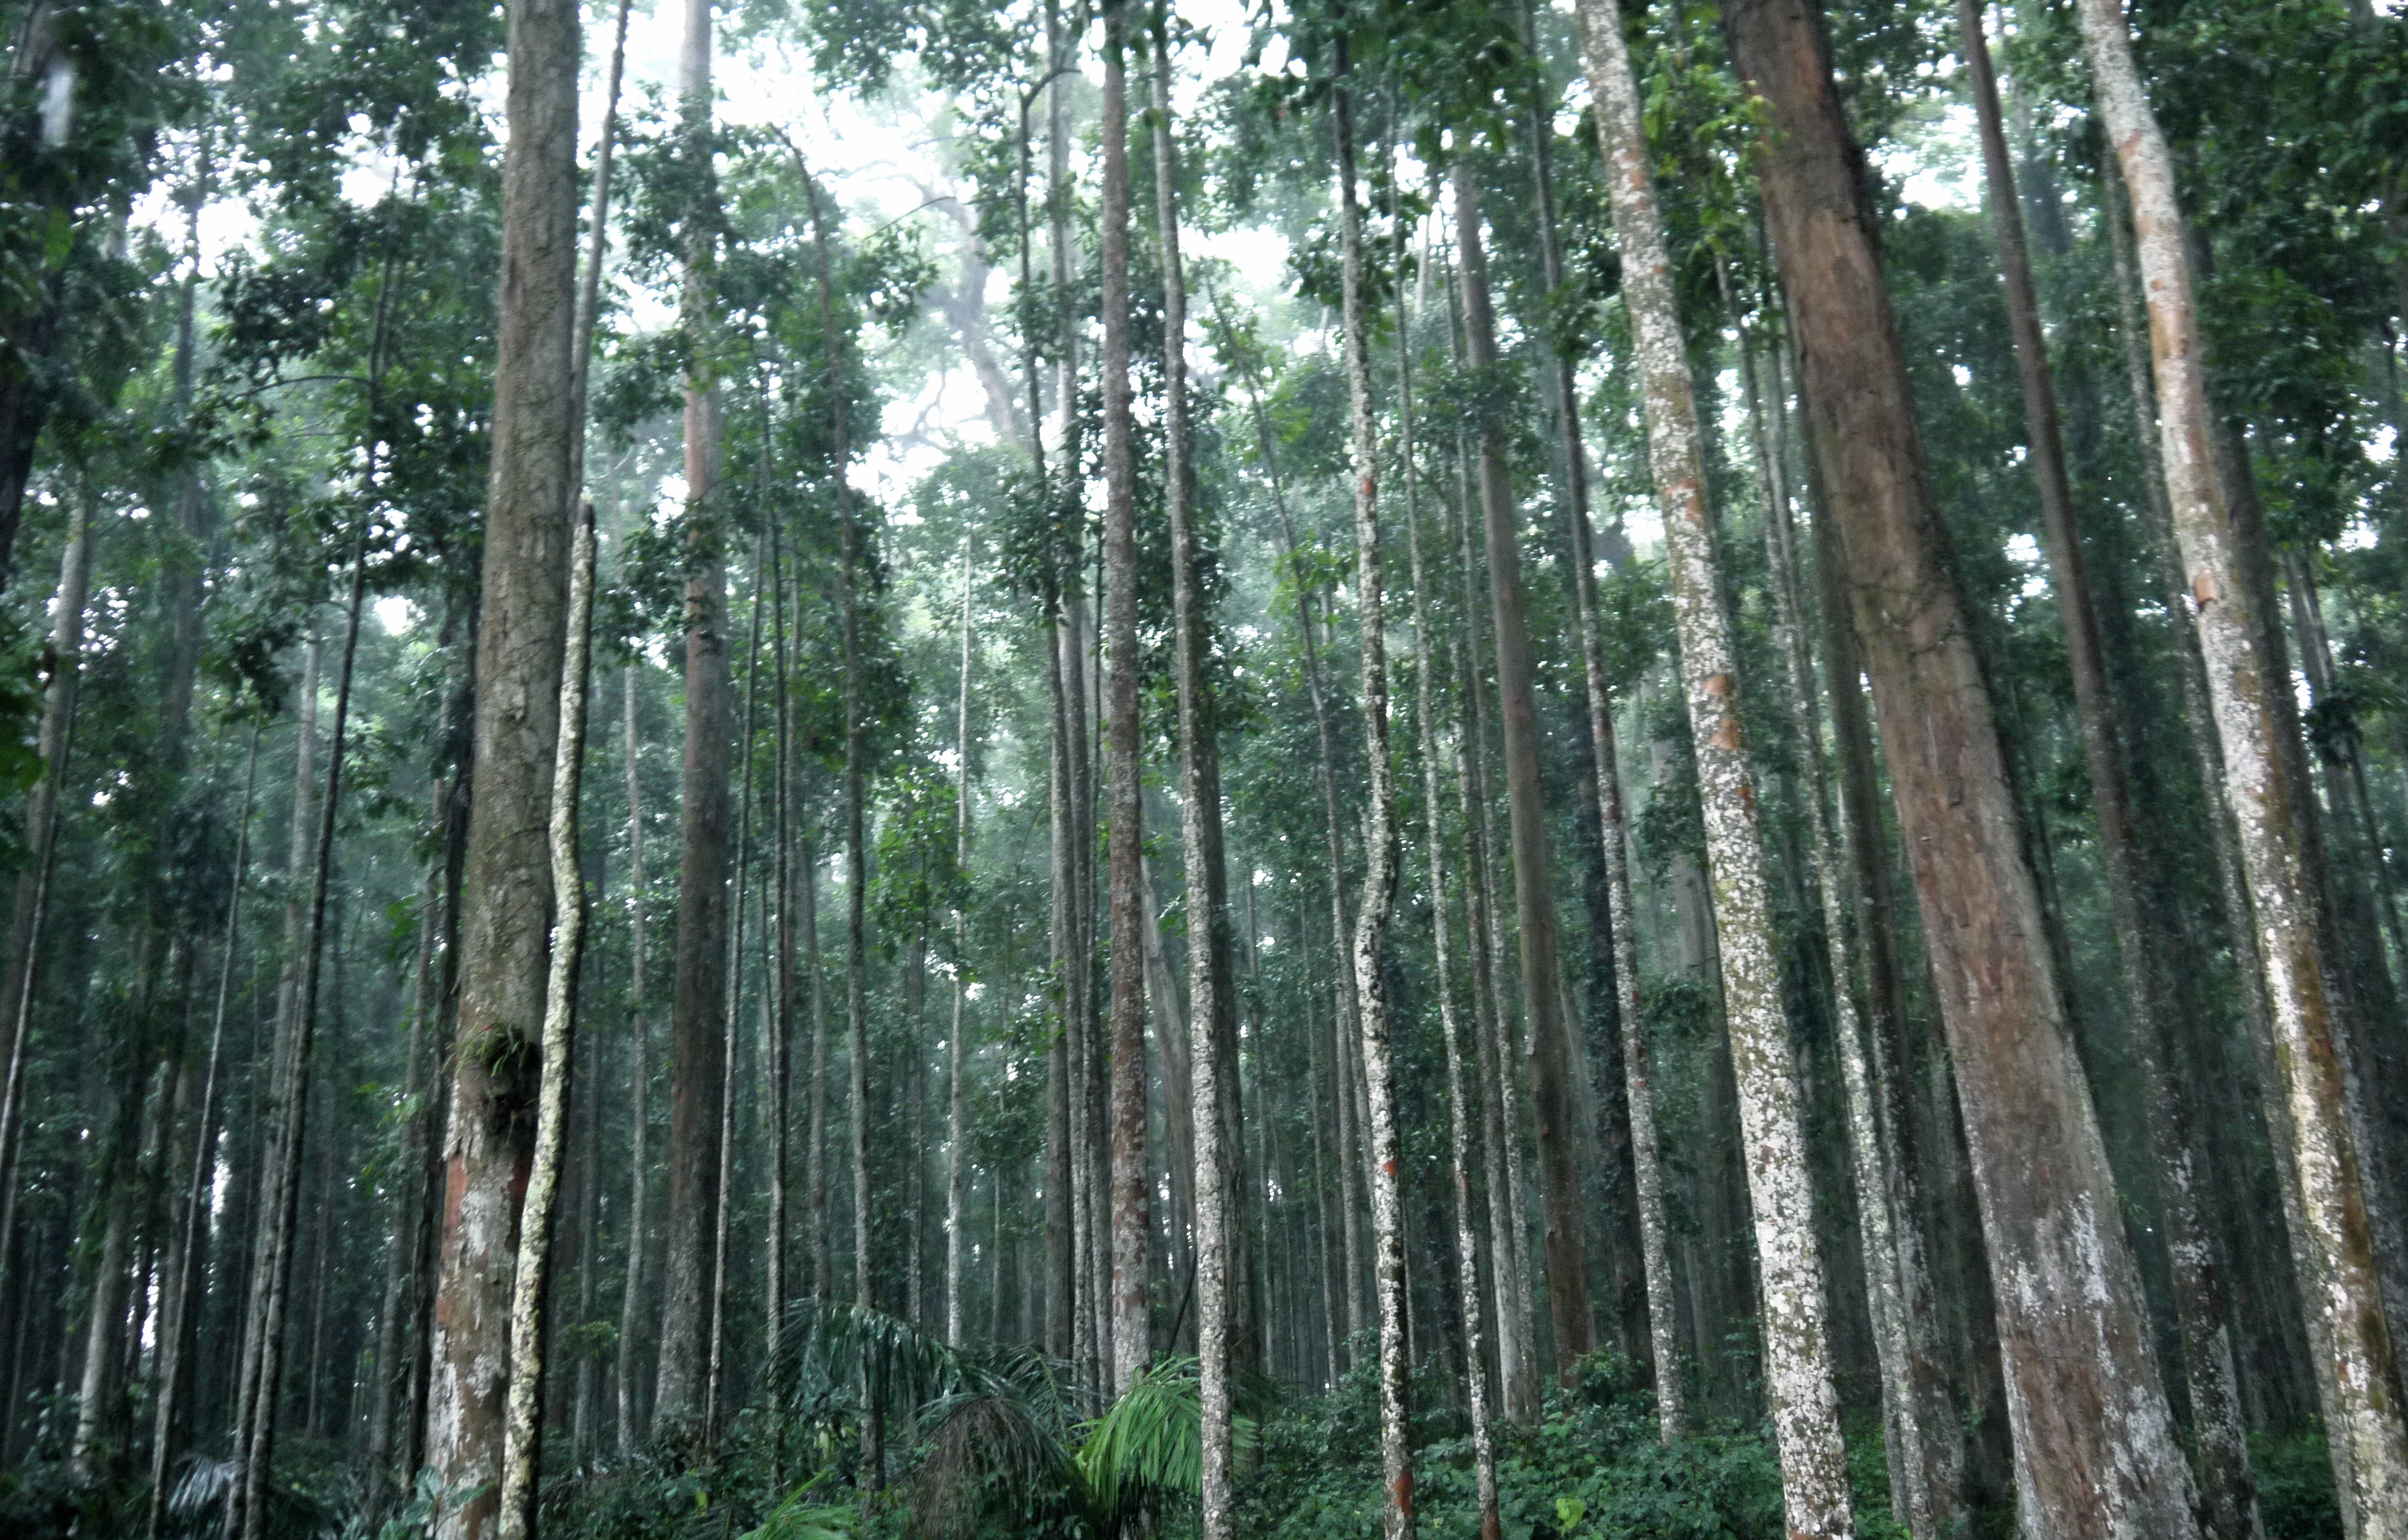
tree, forest, swamp, branch, plant, trunk, jungle, spruce, vegetation, rainforest, deciduous, wetland, grove, woodland, habitat, ecosystem, biome, old growth forest, natural environment, woody plant, temperate broadleaf and mixed forest, temperate coniferous forest, land plant, riparian forest